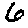
Label: 6